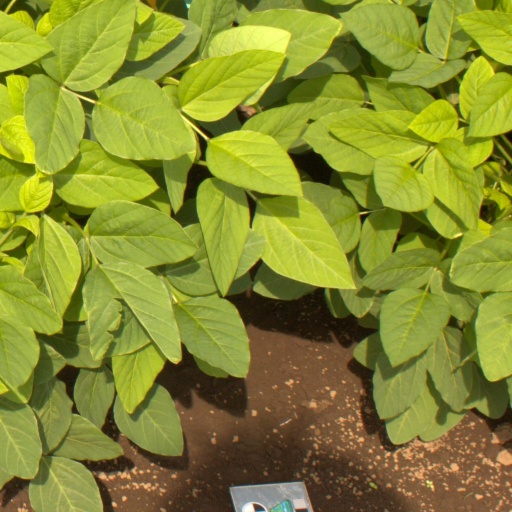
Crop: soybean